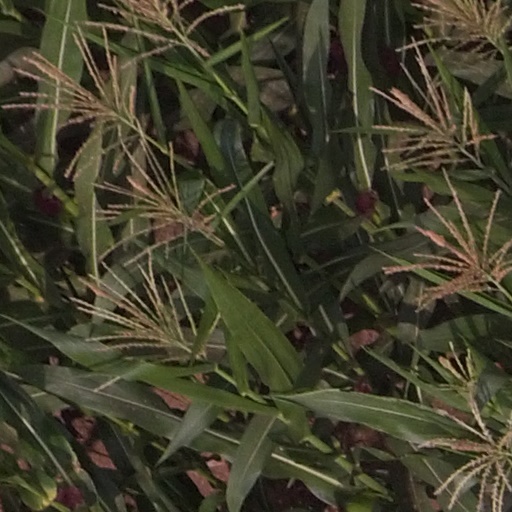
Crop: maize; corn